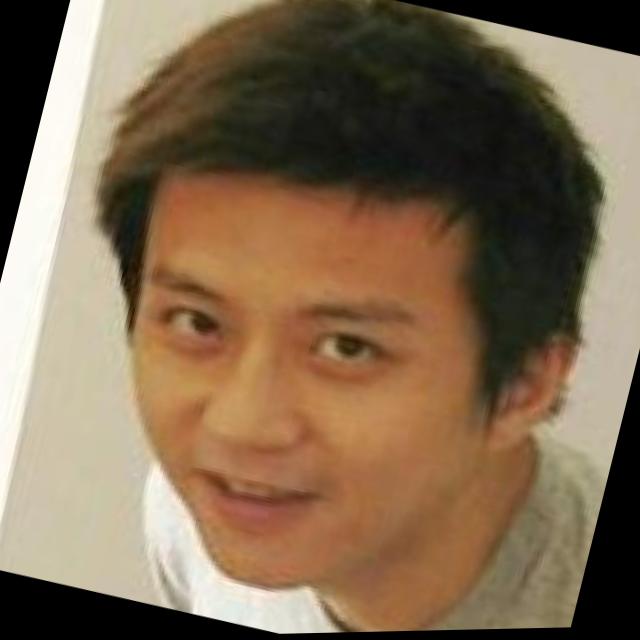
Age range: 21-44